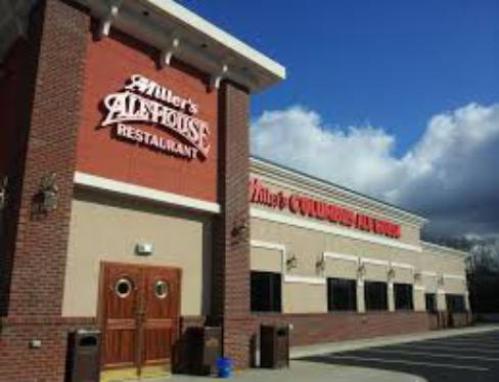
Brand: miller's ale house
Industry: Food